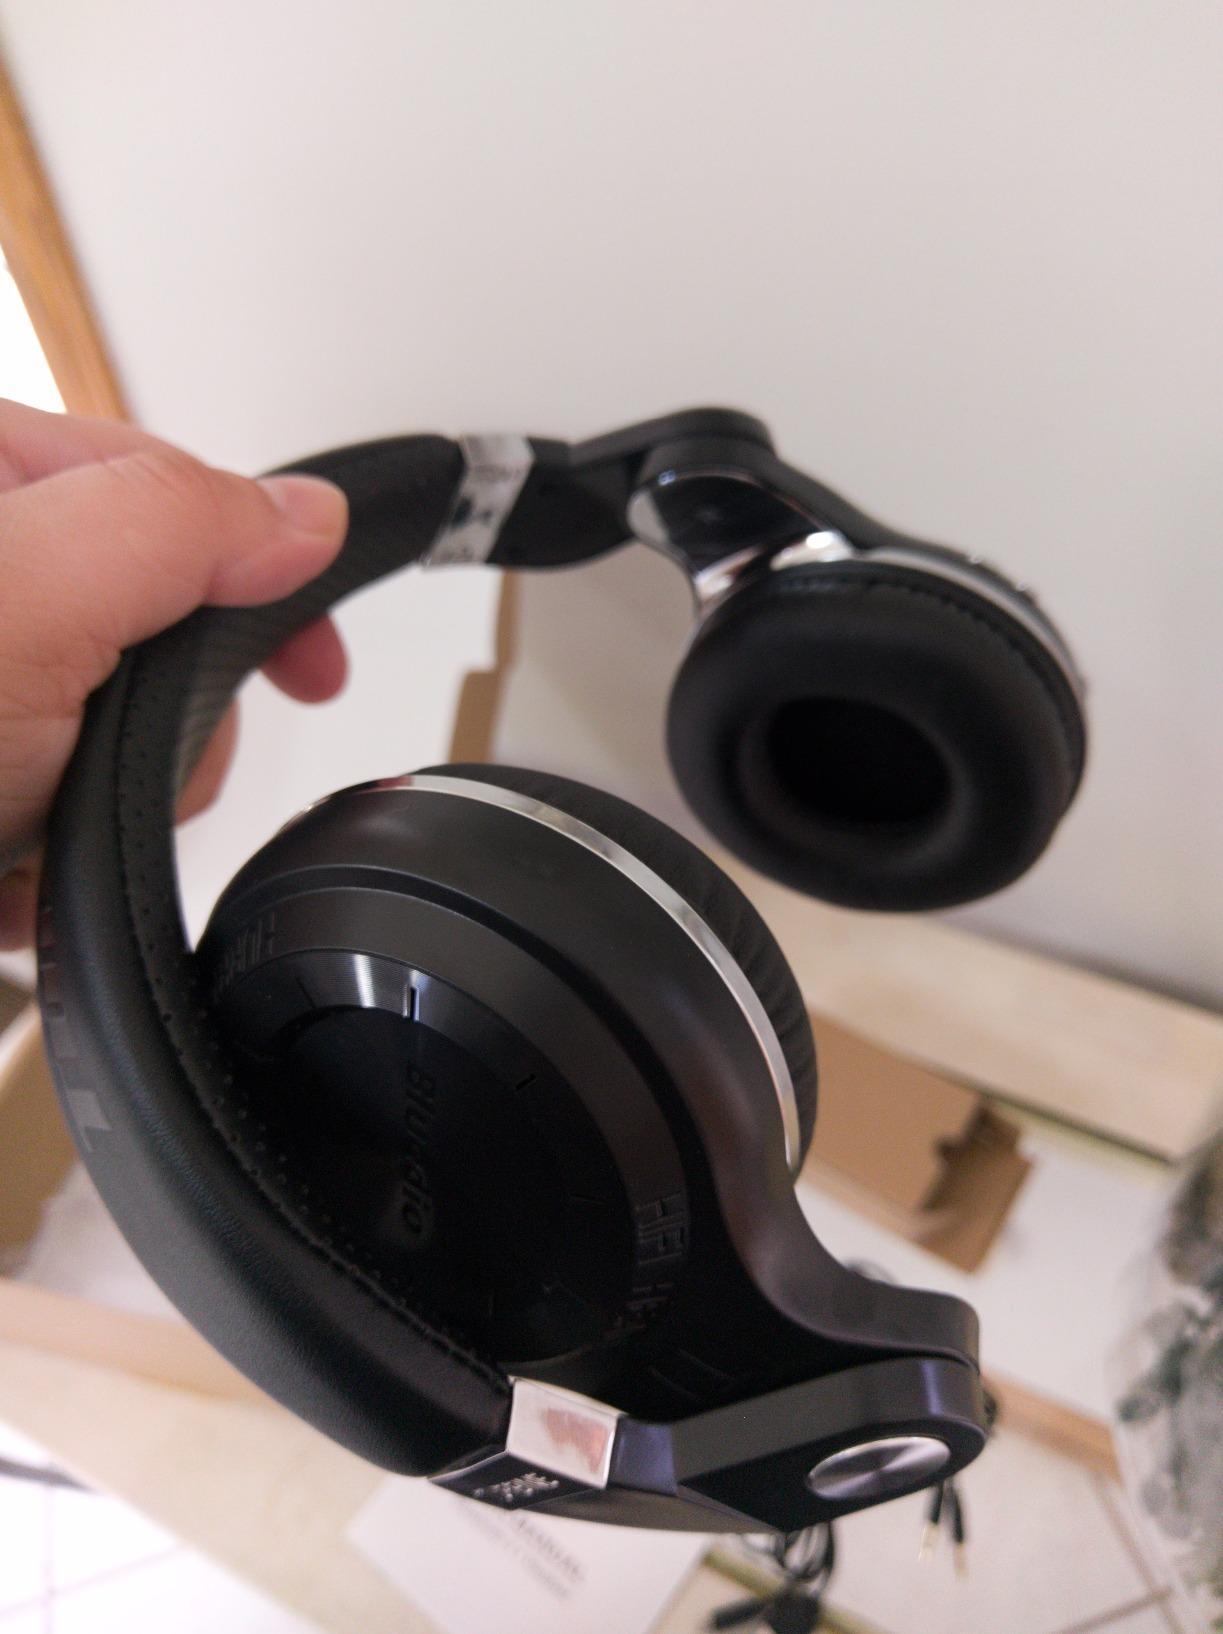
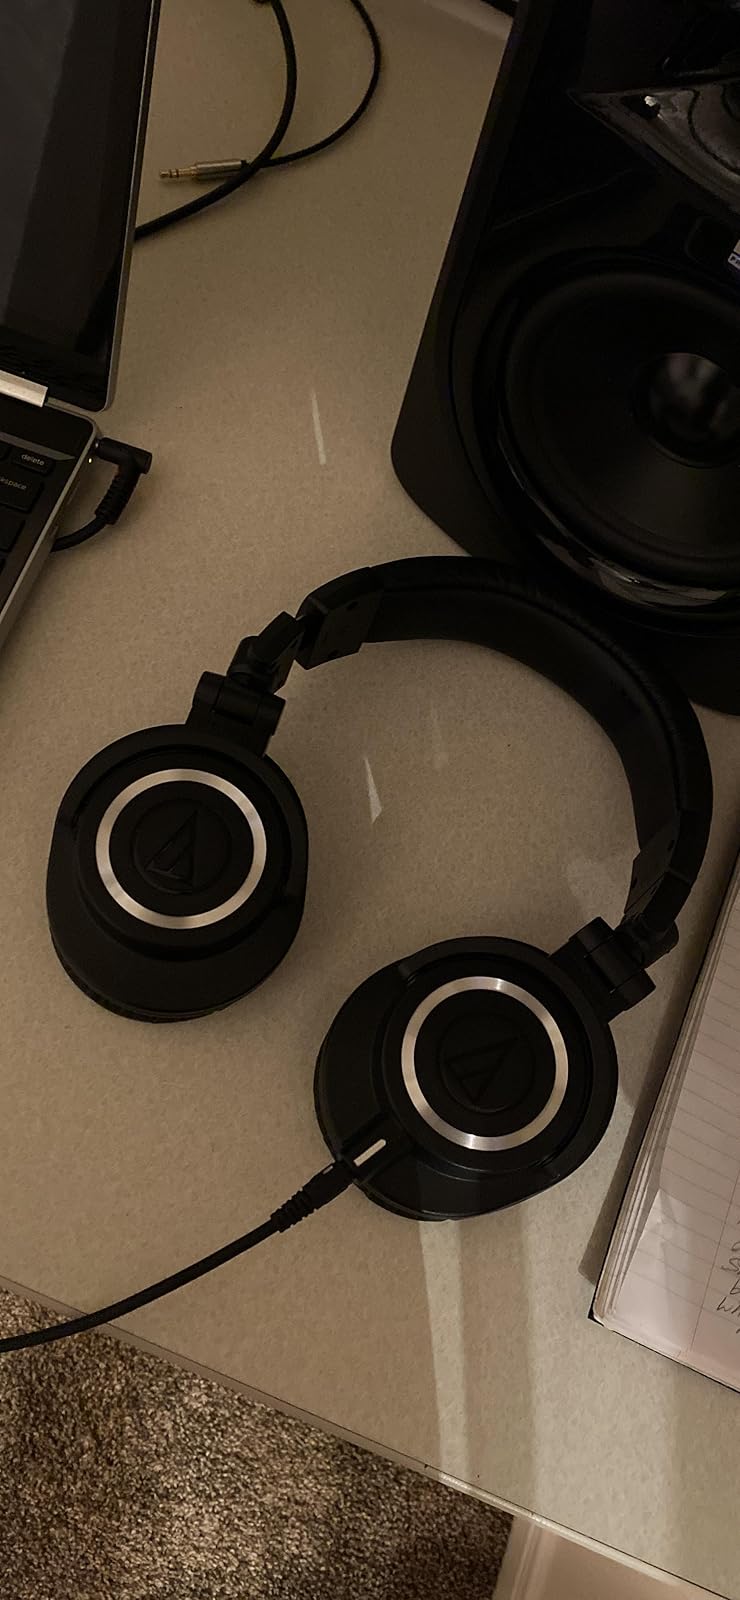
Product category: headphones
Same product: no